Toward the African Revolution

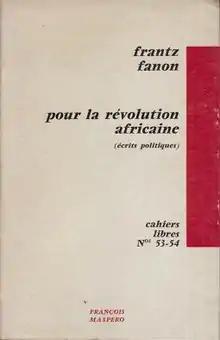
First edition (French)

Toward the African Revolution (French: "Pour la Revolution Africaine") is a collection of essays written by Frantz Fanon, which was published in 1964, after Fanon's death. The essays in the book were written from 1952 to 1961, between the publication of his two most famous works, "Black Skin, White Masks" and "The Wretched of the Earth". Fanon expands on the themes of colonization, racism, decolonization, African unity, and the Algerian Revolution in the essays, most of which come from his time writing for "El Moudjahid", the official newspaper of the FLN.